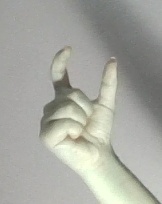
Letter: nun